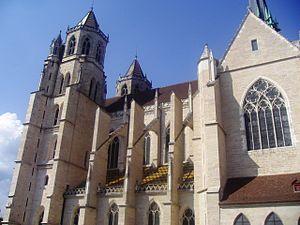
Jacques Raillon, est un prélat français des XVIIIᵉ et XIXᵉ siècles.